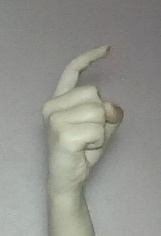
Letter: ra